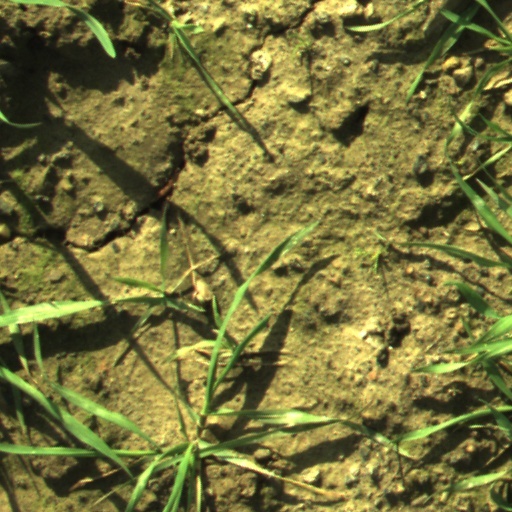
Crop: wheat